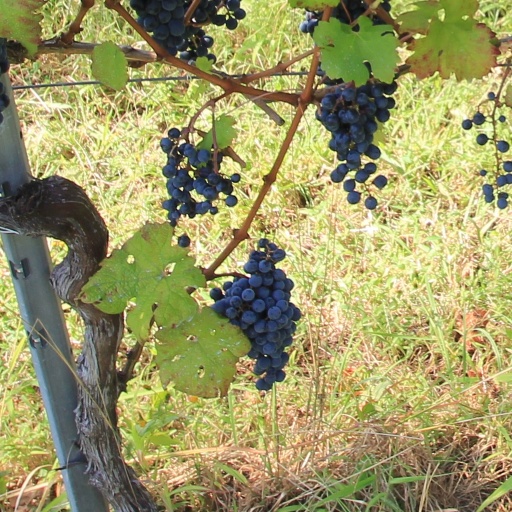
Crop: grape